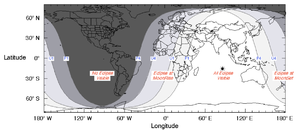
Une éclipse lunaire partielle a eu lieu le 7 août 2017.